Razzy Bailey

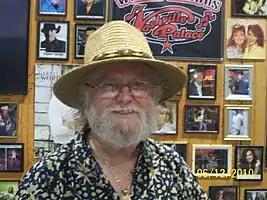
Bailey at CMA Music Festival in 2010

Rasie Michael Bailey (February 14, 1939 – August 4, 2021), better known as Razzy Bailey, was an American country music singer, songwriter and musician. In the early 1980s, he scored 5 No. 1s on the "Billboard" country music charts.